Mexico–United States border

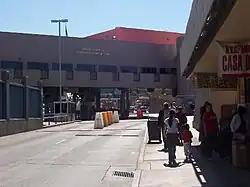
Entrance into Mexico at Nogales, AZ

A National Border Patrol Strategic Plan was first developed in 1994; it was then updated in 2004 and 2012. In 2004, the updated strategy focused on command structures, intelligence and surveillance, enforcement and deployment of U.S. Border Patrol agents to better respond to threats at the border. The strategic planning led to broader policy development for the DHS which led to the Secure Border Initiative (SBI) in 2005 to secure U.S. borders and reduce illegal migration. The main components of SBI dealt with staffing concerns, removal capacity, surveillance and tactical infrastructure and interior enforcement. The aim of this initiative is to overcome the limitations of physical barriers through the use of surveillance technologies known as "SBInet." The SBInet technology has not worked as well as potentially intended, facing a number of technical issues that have limited its effectiveness. Part of the initiative also focused on increasing detention and removal capacity, with an objective to add an additional 2,000 beds to detentional facilities. With expansion of detention and removal capabilities this was also the objective to end the "catch and release" process that had been occurring previously. An additional component was "high consequence enforcement", which was not the subject of a formal public policy document. There was the allowance, historically, for voluntary returns of individuals apprehended at the border by Border Patrol agents. These voluntary returns, after the SBI of 2005, were limited to three "high consequence outcomes".